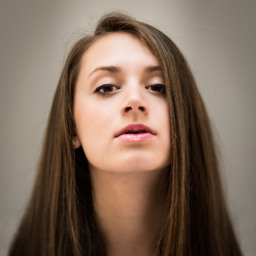
portrait of a beautiful young woman with long brown hair , glossy lips and brown eyes isolated against a grey background photo